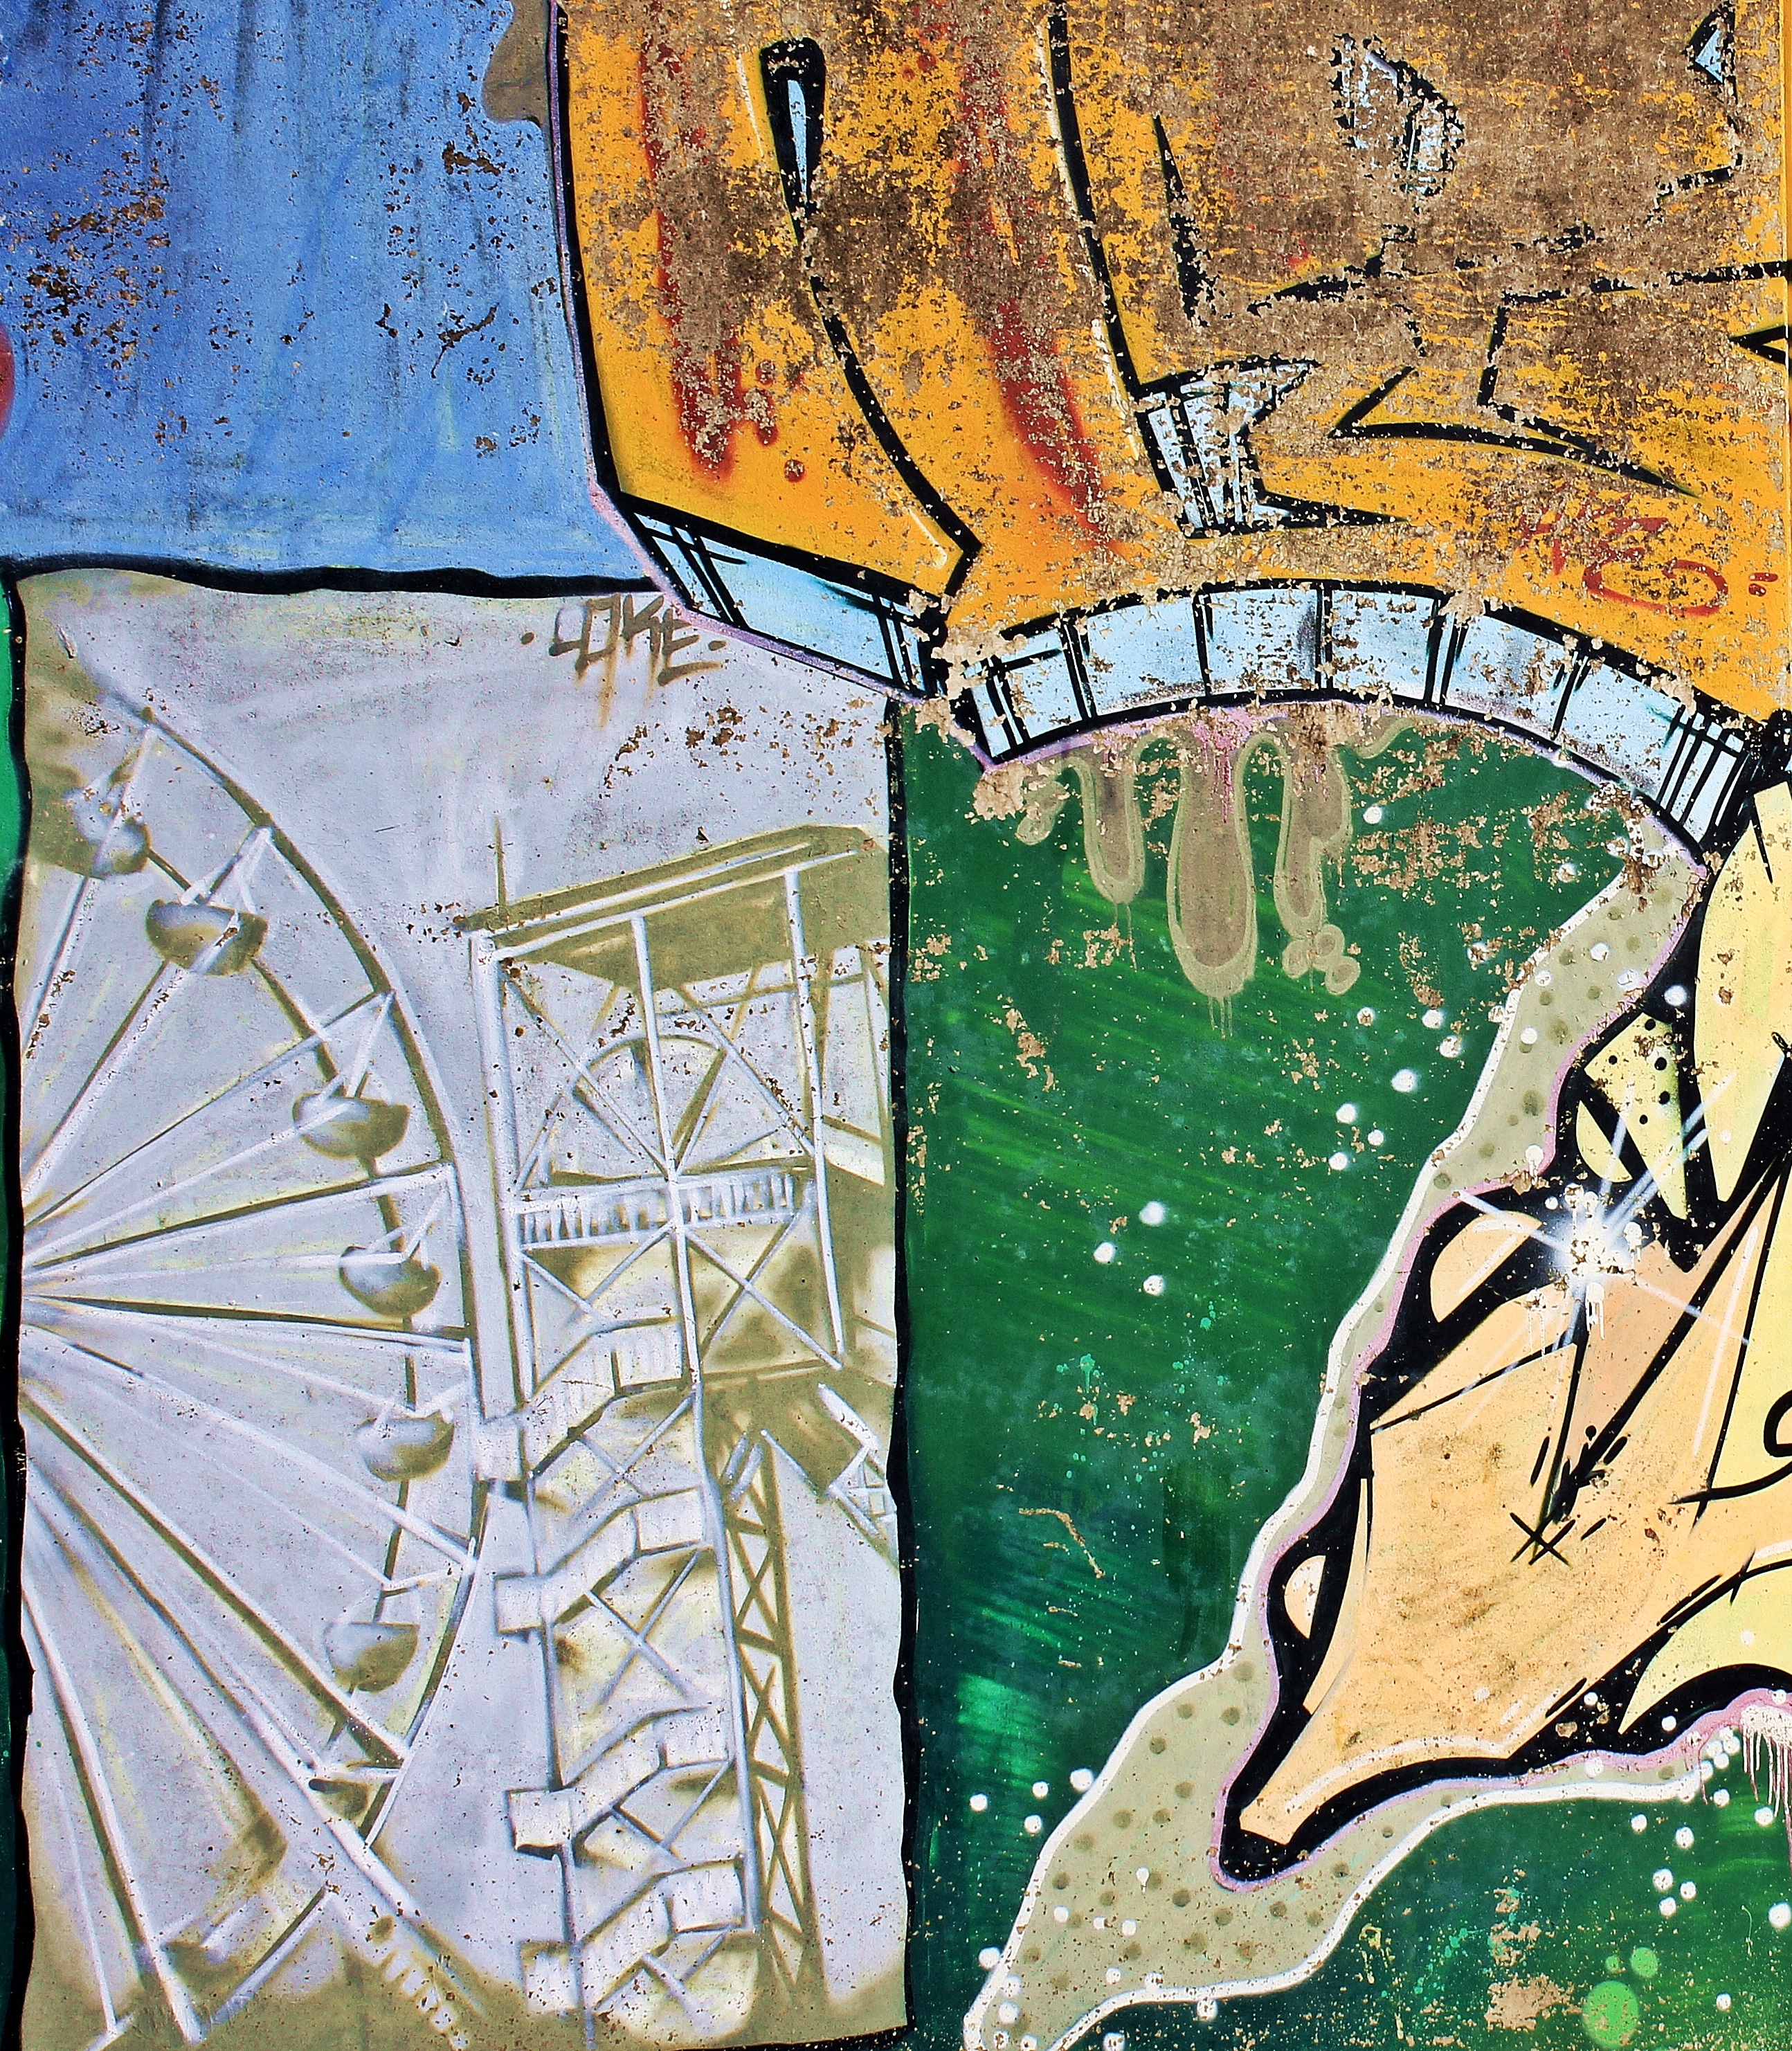
wall, memory, graffiti, painting, art, illustration, mural, modern art, headframe, zeche anna, anna park, alsdorf